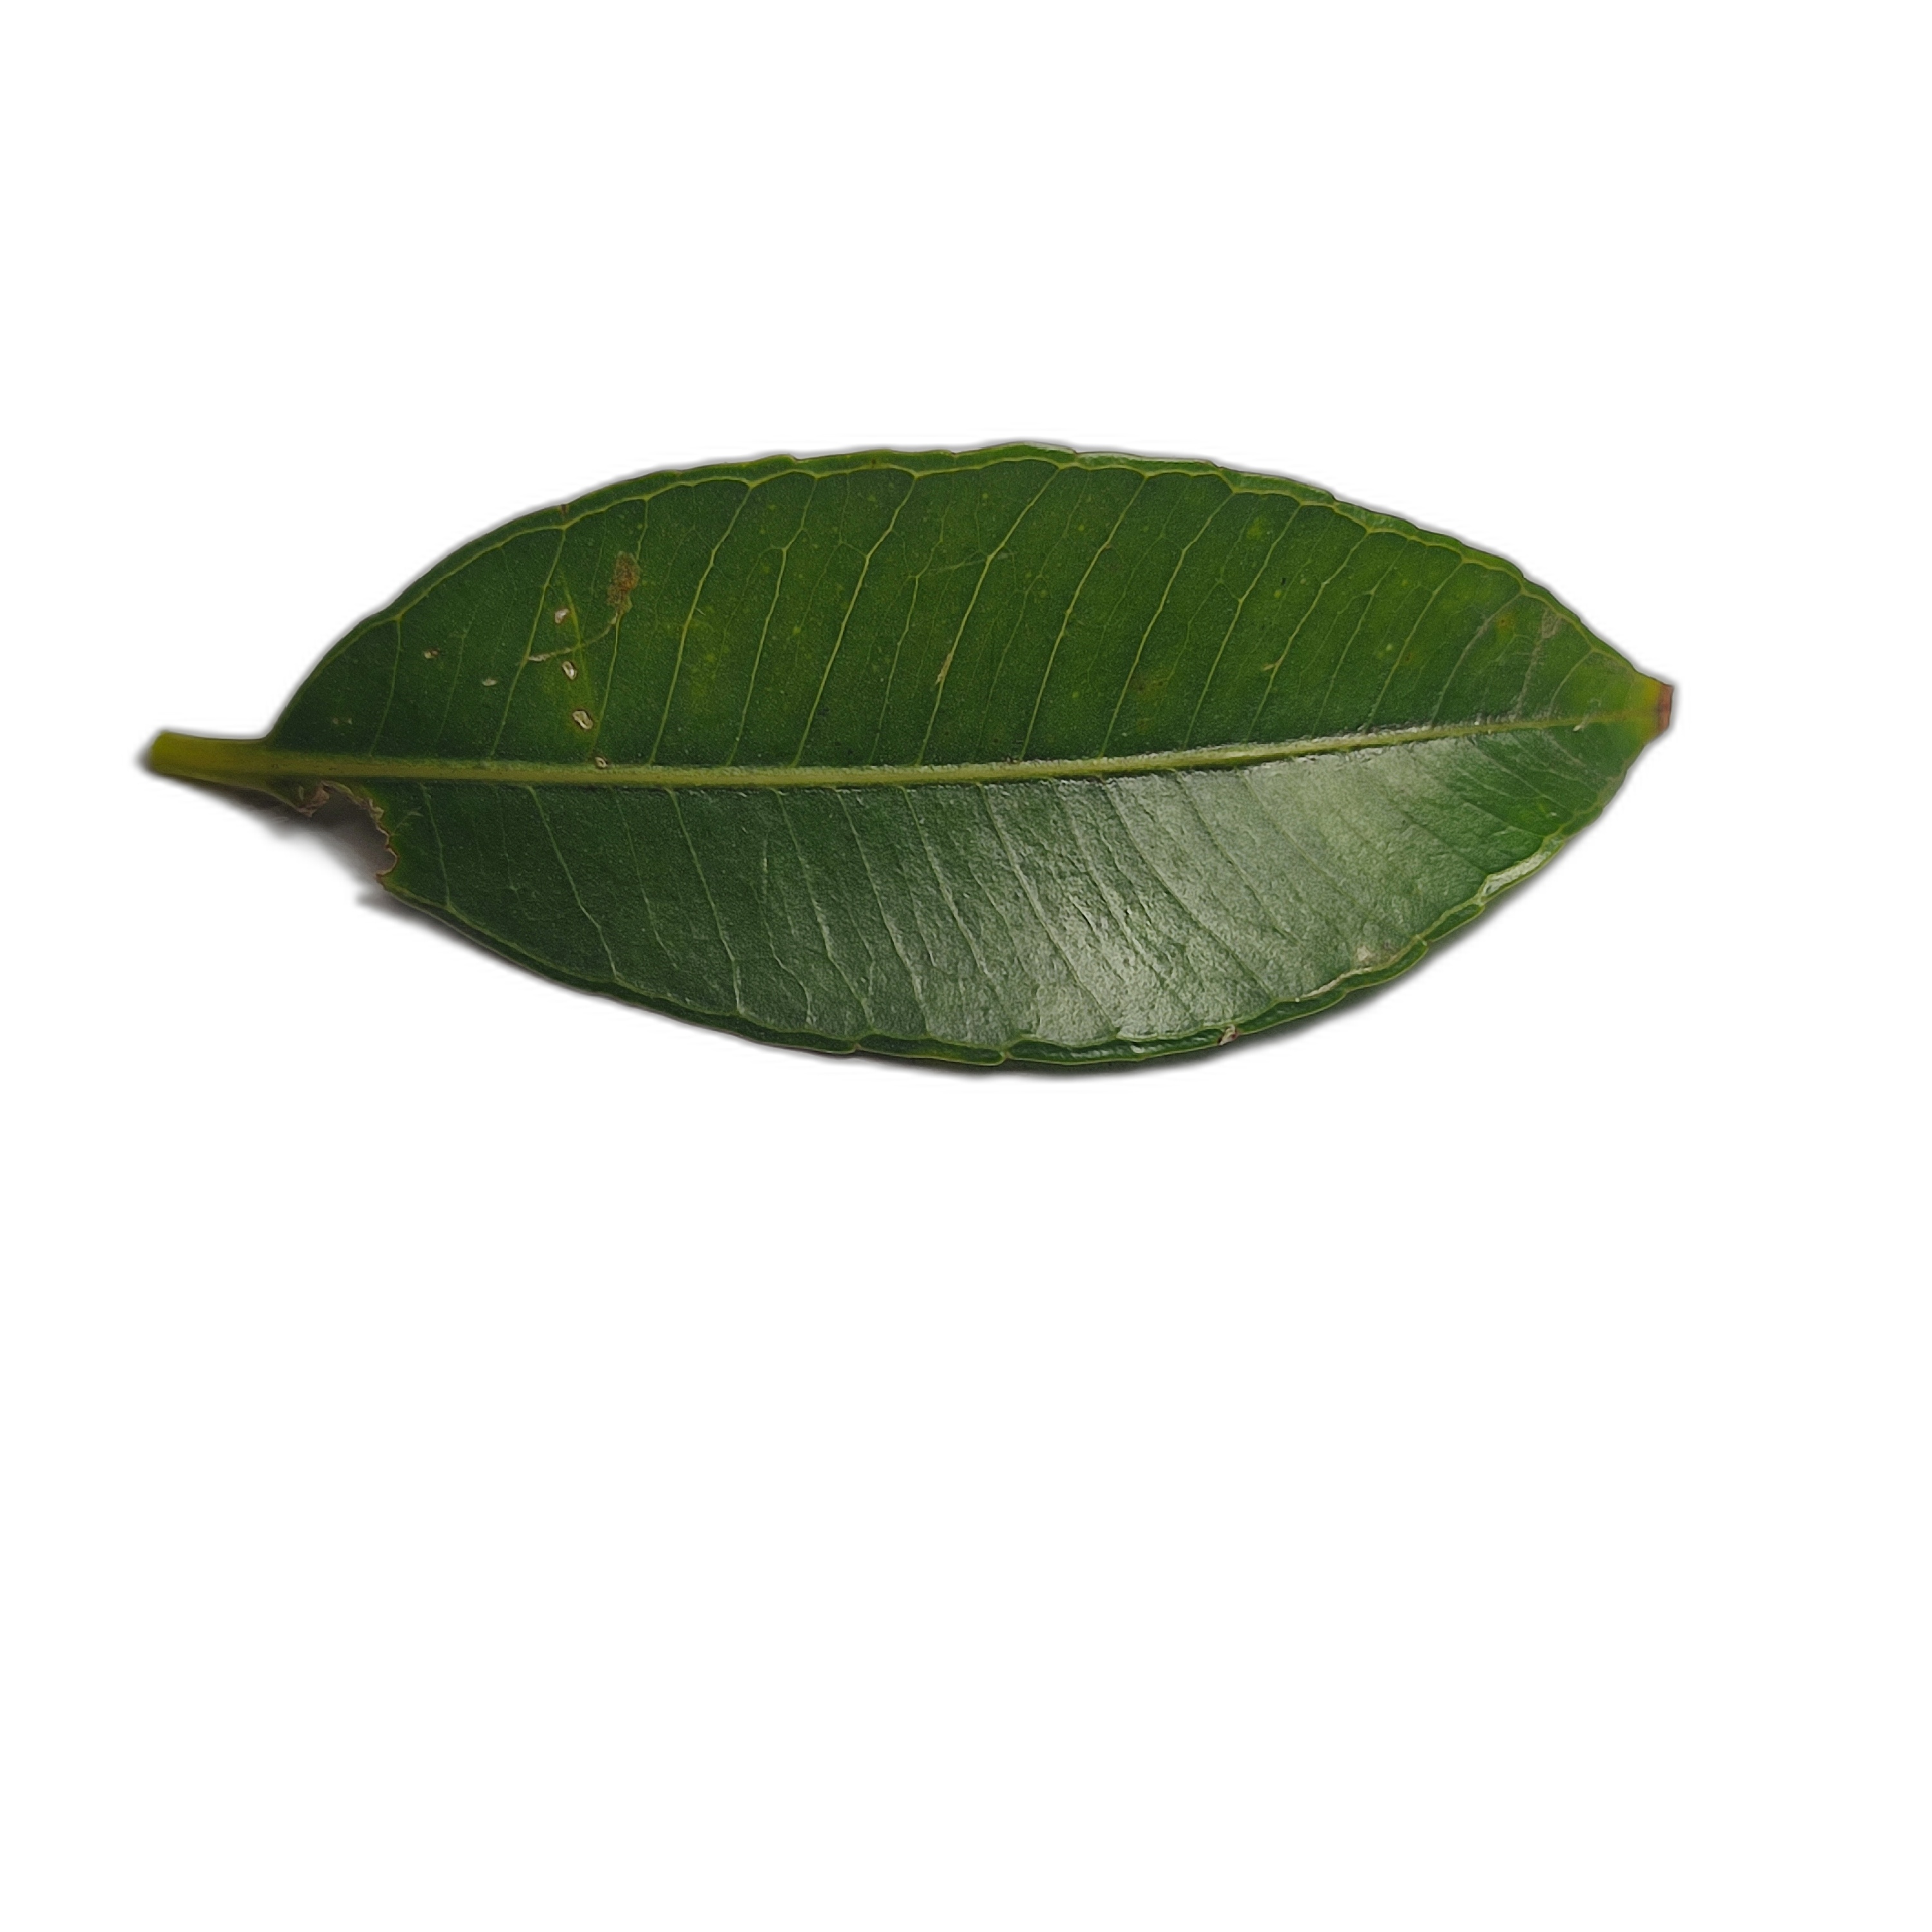
Label: healthy